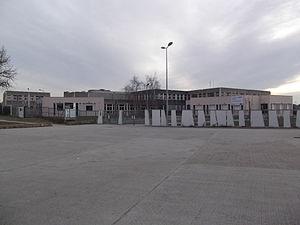
Ancenis est une ancienne commune de l'Ouest de la France, dans le département de la Loire-Atlantique, en région Pays de la Loire. Elle était jusqu’au 1ᵉʳ janvier 2017, avec Châteaubriant et Saint-Nazaire, une des trois sous-préfectures du département. Au dernier recensement de 2016, la commune compte 7 656 habitants. Depuis le 1ᵉʳ janvier 2019, elle constitue la commune nouvelle d'Ancenis-Saint-Géréon avec l'ancienne commune voisine de Saint-Géréon.